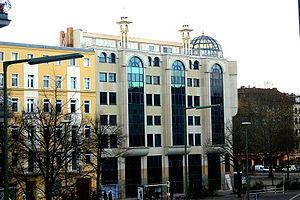
Cet article répertorie les mosquées en Allemagne par land, elle ne se veut pas exhaustive.